Oil and gas industry in the United Kingdom

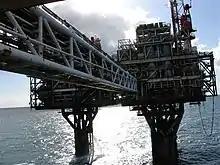
BP Ravenspurn North offshore installation

The principal legislation for decommissioning offshore infrastructure when production ceases is OSPAR Decision 98/3 on Disposal of Disused Offshore Installations. Under OSPAR legislation, only installations that fulfil certain criteria (on the grounds of safety and/or technical limitations) are eligible for derogation (that is, leaving the structure, or part of, in place on the seabed). All other installations must be totally removed from the seabed. During the next two decades, the industry will begin to decommission many of the installations that have been producing oil and gas for the past forty years. There are approximately 470 installations to be decommissioned, including very large ones with concrete sub-structures, small, large and very large steel platforms, and subsea and floating equipment, the vast majority of which will have to be totally removed to the shore for dismantling and disposal. Some 10,000 kilometres of pipelines, 15 onshore terminals and around 5,000 wells are also part of the infrastructure planned to be gradually phased out, although some, or parts, of the onshore terminals will remain because they are import points for gas pipelines from Norway and the Netherlands. Decommissioning is a complex process, representing a considerable challenge on many fronts and encompassing technical, economic, environmental, health and safety issues. Expenditure is therefore projected to be £19 billion by 2030, rising to £23 billion by 2040, for existing facilities. New facilities could add another £2-3 billion to the decommissioning cost, raising the total to circa £25 billion.